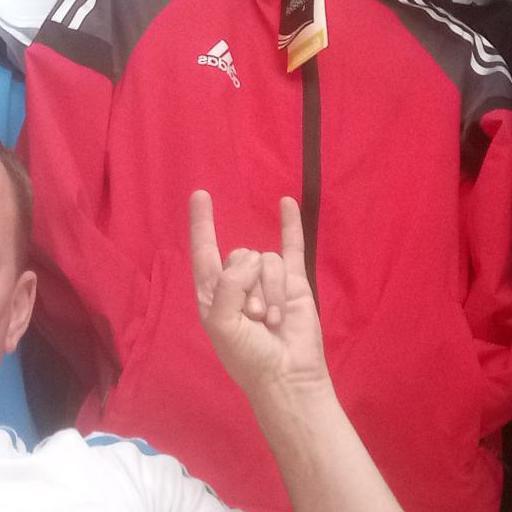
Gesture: rock